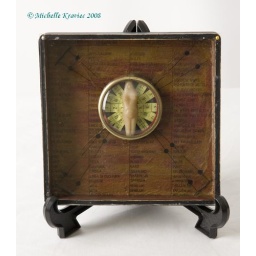
Michelle Kaskovich. assemblage: wax figure with measuring tape in a glass barometer dome, paper patterns and beeswax.